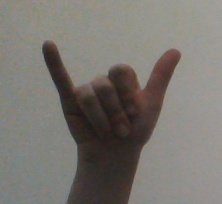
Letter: ya